International framework of sexual violence

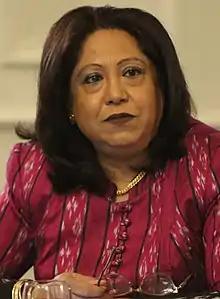
Pramila Patten, current UN Special Representative on Sexual Violence in Conflict

Resolution 1888 (2009) is perceived as an advancement in international law as it created the Office of the Special Representative of the Secretary General for Sexual Violence in Conflict (SRSG-SVC). The first Special Representative, Margot Wallström, was appointed in April 2010. The second Special Representative Zainab Hawa Bangura served in the position from September 2012 to April 2017, when the third Special Representative Pramila Patten took office. The Office identified eight priority countries: Bosnia and Herzegovina; Central African Republic (CAR); Colombia; Cote d’Ivoire; Democratic Republic of Congo (DRC); Liberia; South Sudan and Sudan. SRSG-SVC is also engaged in the Middle East (Syria) and in Asia and the Pacific (Cambodia).